Virginia State School

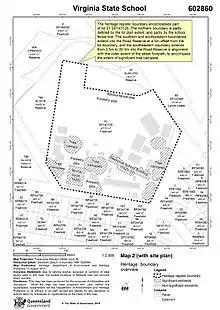
Site plan, 2015

Before any action was taken, disaster struck in January 1924 when a severe storm blew the school building off its brick piers and almost split it in half. The Department of Public Works dismantled, re-erected and enlarged the building at a cost of £4110 12s 3p. The reconstructed and extended building was re-positioned away from the boundaries and did not address the street. Instead, its verandahs were oriented to the northeast. The additions consisted of a three-classroom wing (now forming the eastern end of Block C) attached via a verandah from the western side of the earlier wing, and linked to the northeastern verandah of the new wing. A second teachers room was also added to the 1922 classroom wing and a stairway added beside it. The verandah corners were enclosed to form hat rooms.